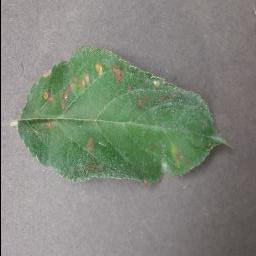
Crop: apple
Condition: cedar_rust